A Dangerous Man

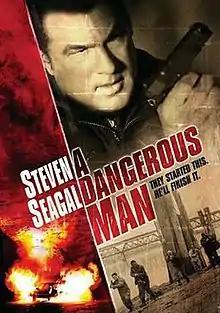
"Official movie poster"

A Dangerous Man is a 2009 American direct-to-DVD crime action film directed by Keoni Waxman. It stars Steven Seagal as an ex soldier released from prison after spending six years locked up for a crime he did not commit.